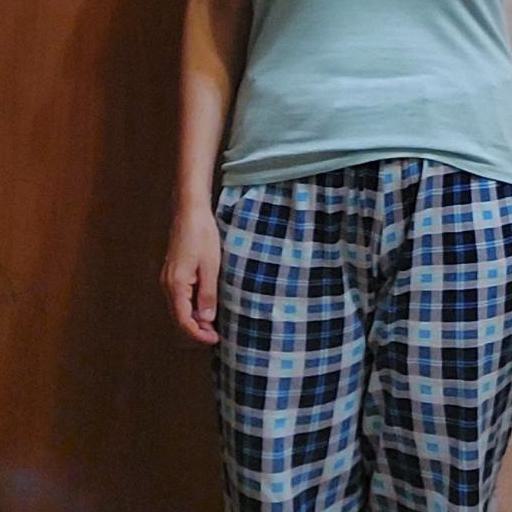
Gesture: no_gesture